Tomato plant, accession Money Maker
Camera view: tilt-top (135 deg); turntable rotation: 0 degrees
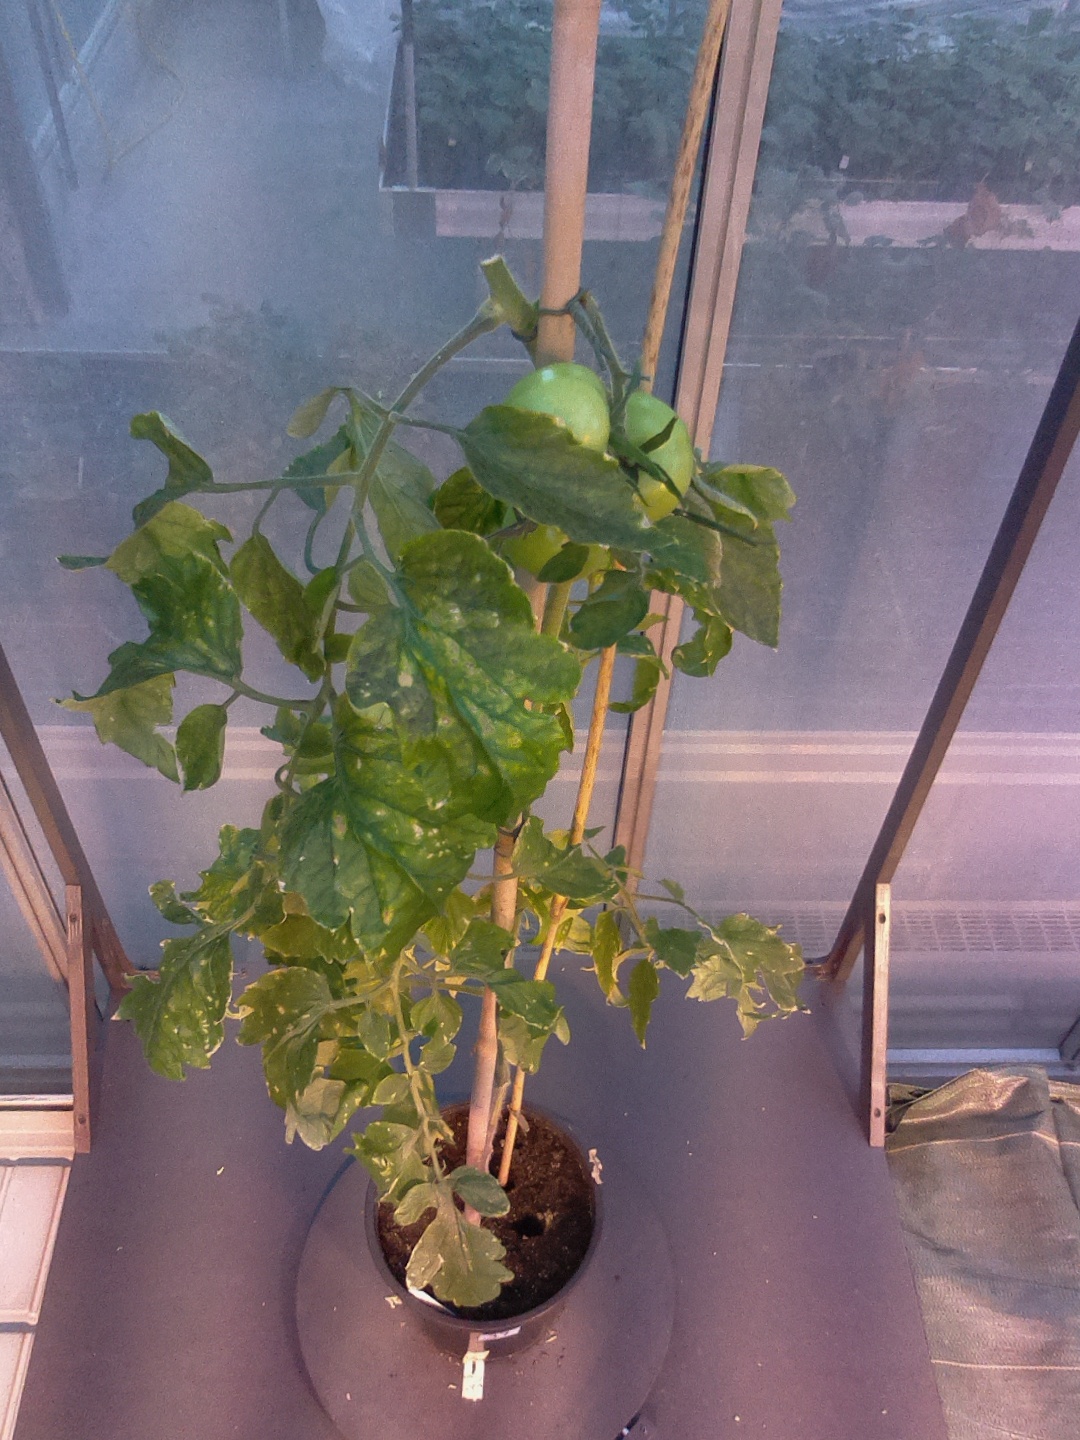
BBCH growth stage 79: 90% -100% of final fruit size